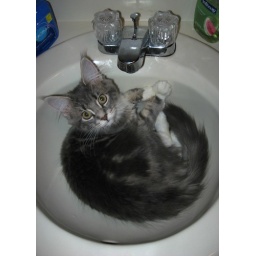
Sidney hanging out in the bathroom sink in the old apartment (no, I didn't turn the water on... I'm not that mean).